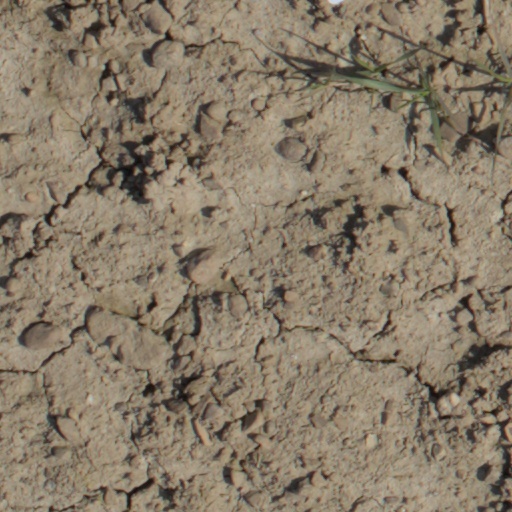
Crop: wheat